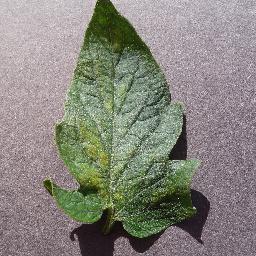
Label: Tomato___Spider_mites Two-spotted_spider_mite